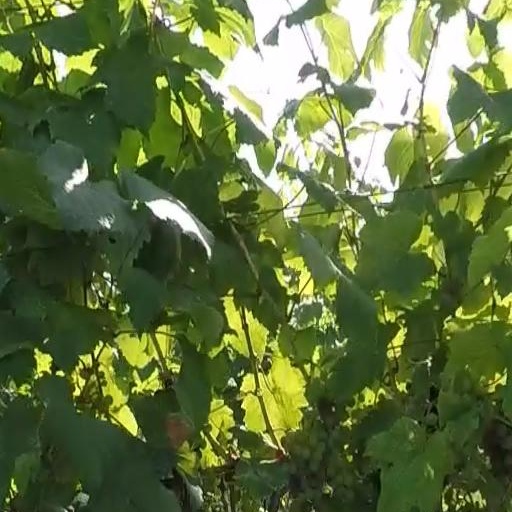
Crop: grape